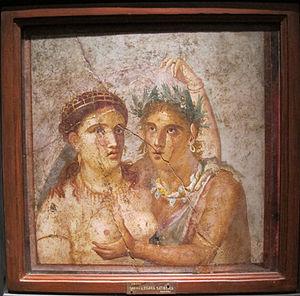
Satyre et Ménade, peinture romaine du ""Cabinet Secret"" du Musée Archéologique National de Naples.Italiano: Satiro che abbraccia una menade. Cabinetto Segretto, Museo Nazionale Archeologico di Napoli Naples National Archaeological Museum
Les attitudes et comportements sexuels dans la Rome antique sont visibles dans l'art romain, la littérature, les inscriptions et dans une moindre mesure dans les restes archéologiques comme les artefacts érotiques ou l'architecture. Il a parfois été avancé qu'une caractéristique de l'ancienne Rome est une « licence sexuelle illimitée » :